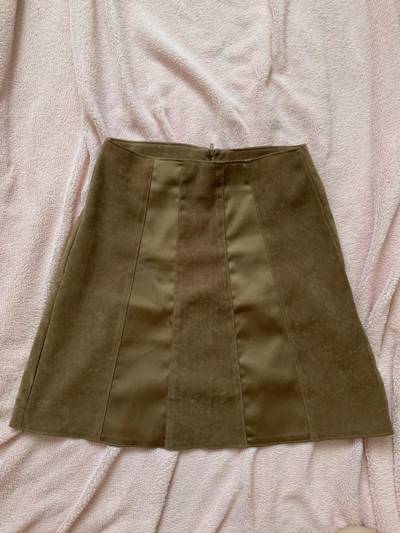
Waste category: clothes